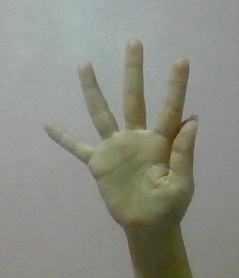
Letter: sheen